Environmental history of Latin America

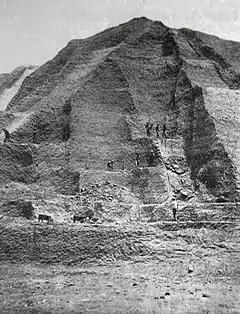
Mining guano in the Chincha Islands off the central coast of Peru c. 1860.

For Peru, huge deposits of bird guano on the Chincha islands off its coast provided revenue for the Peruvian state, facilitating its post-independence consolidation. Guano was a valuable commodity, which prompted Peruvian government monopoly control. Rich in nitrates for fertilizer and saltpeter for gunpowder, guano was mined and shipped directly from the mine sites. The deposits were huge, accumulated from bird droppings over a long time period. The local environmental impact is difficult to assess, since the islands were not occupied by humans. To exploit this valuable resource was easy, since it only required shovels and conscript labor. Once humans started mining the guano, the birds could not produce enough guano to replenish it, so it was not a sustainable export industry. Spain sought to regain control over this valuable commodity in their former empire, fomenting the Chincha Islands War. Chile sought nitrate deposits outside its own territory, and declared war on Peru and Bolivia, the War of the Pacific.